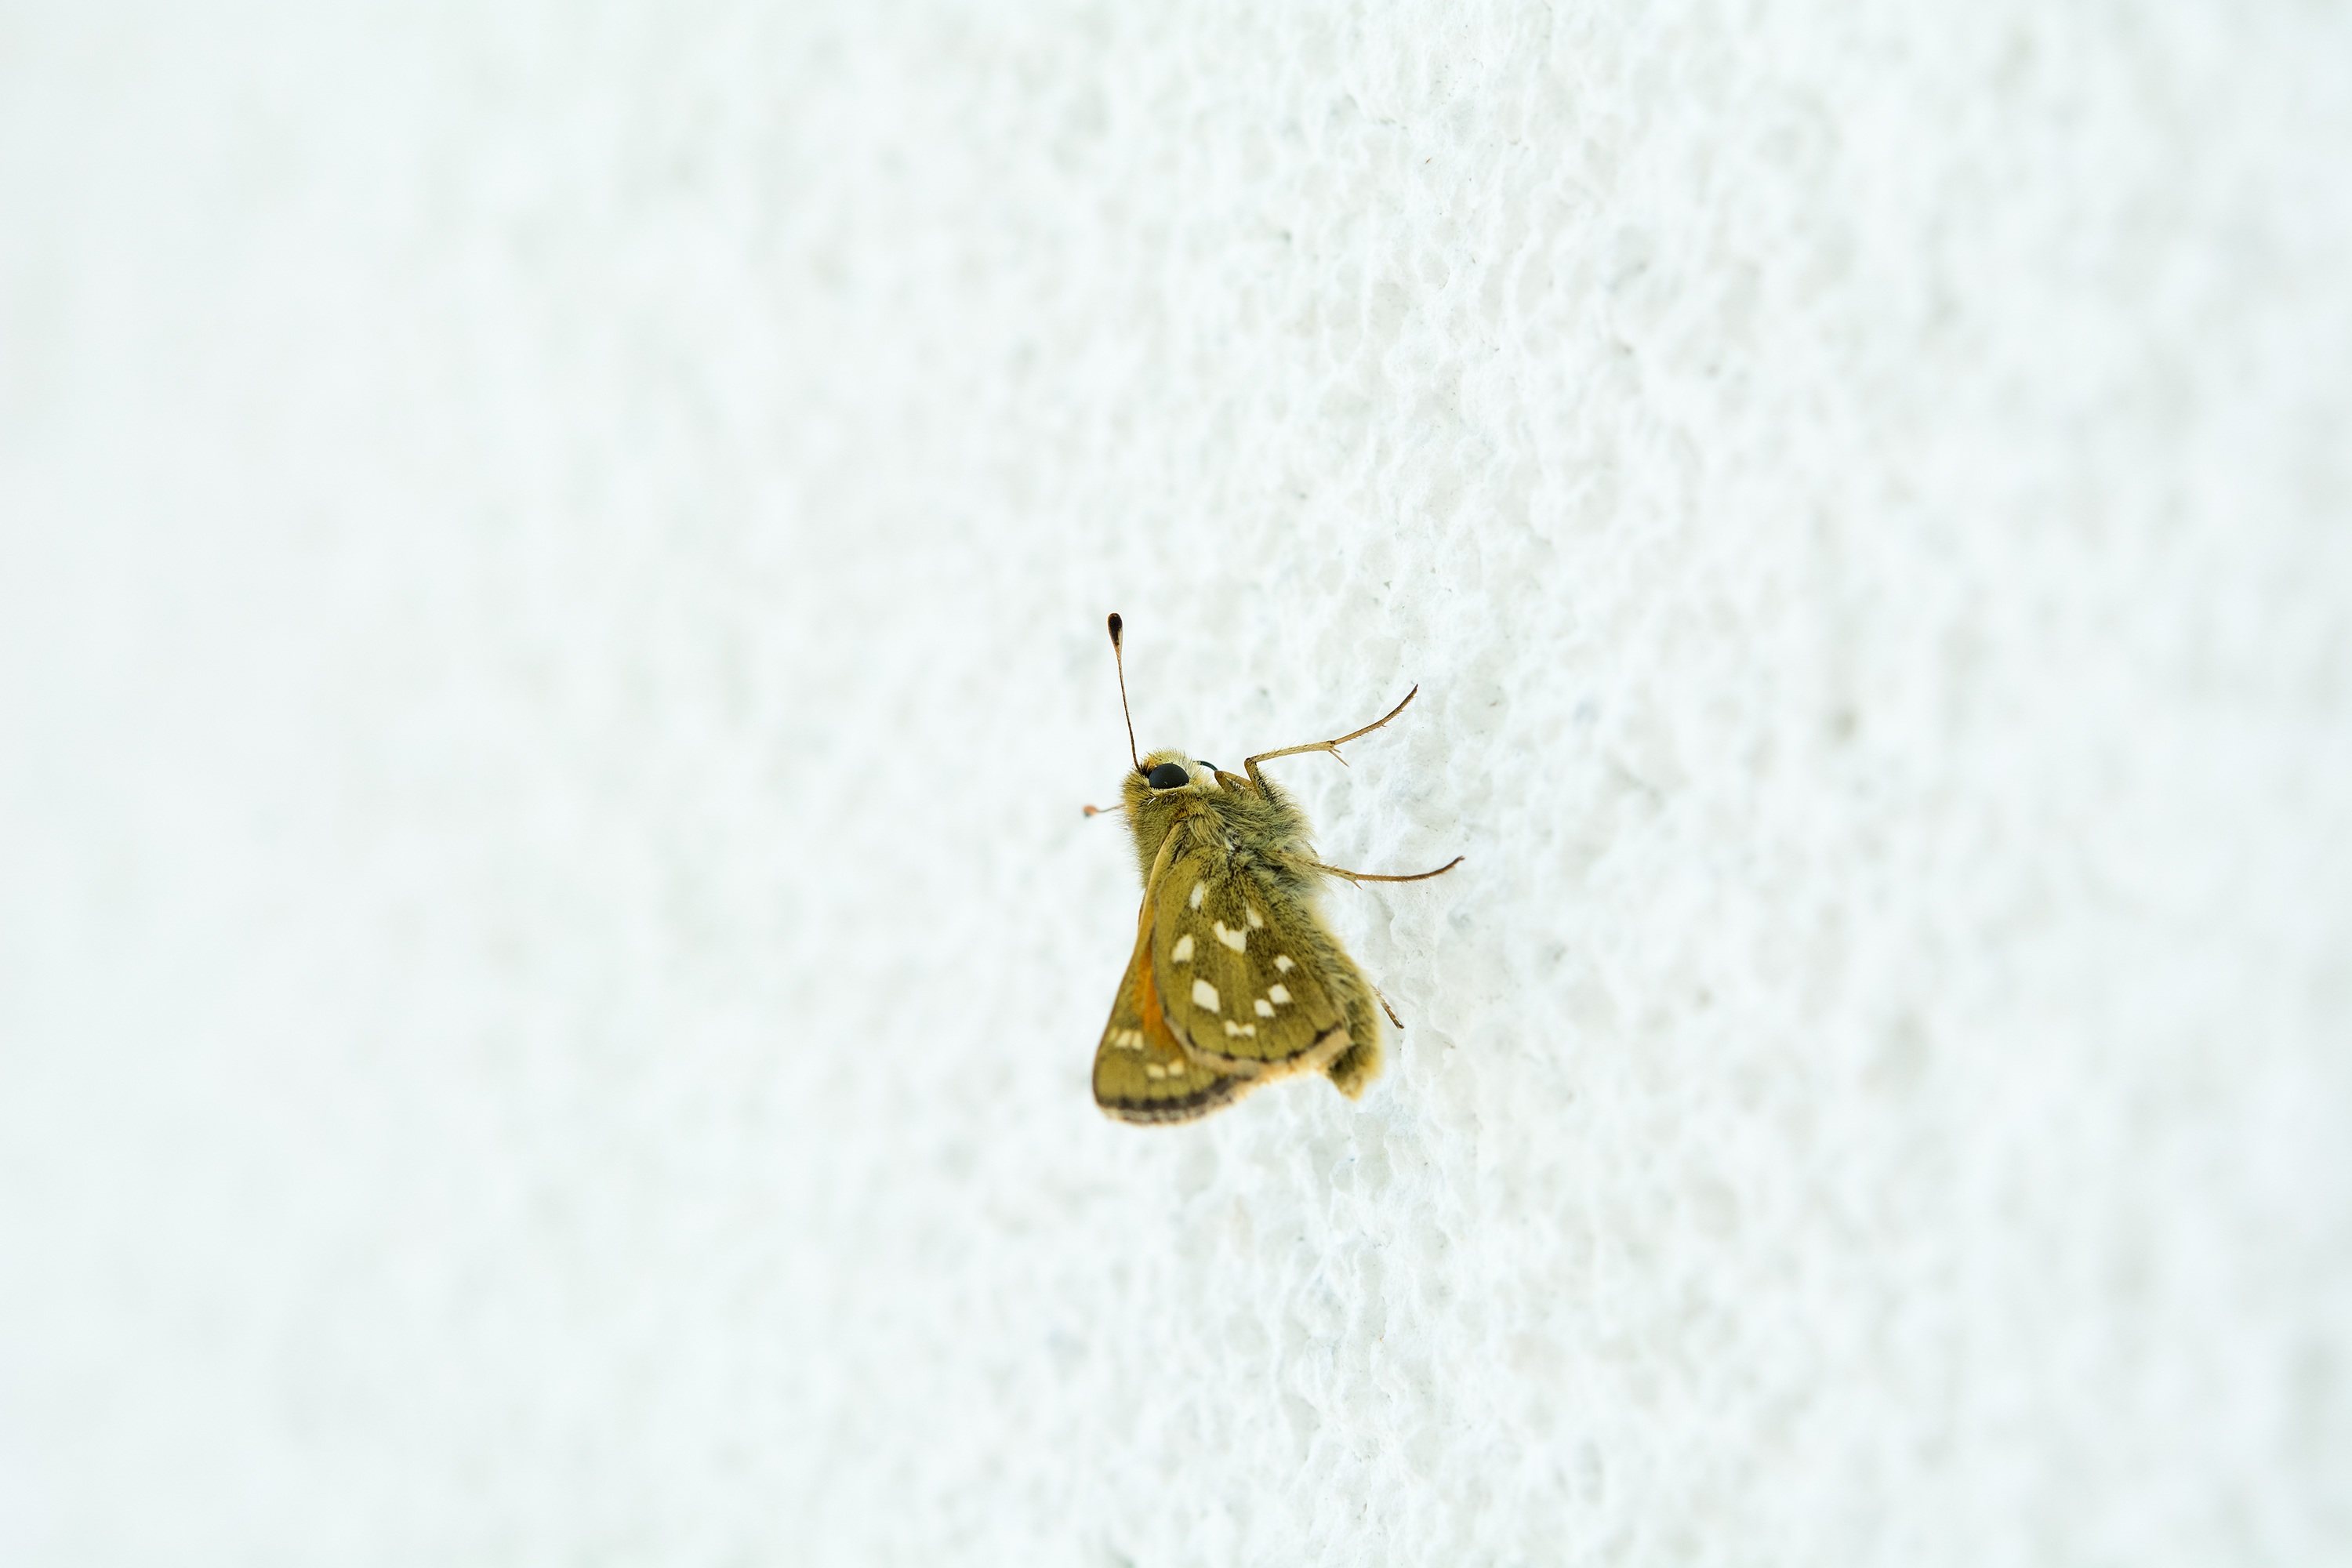
nature, female, insect, moth, butterfly, close, fauna, invertebrate, close up, skipper, flight insect, macro photography, arthropod, hesperia comma